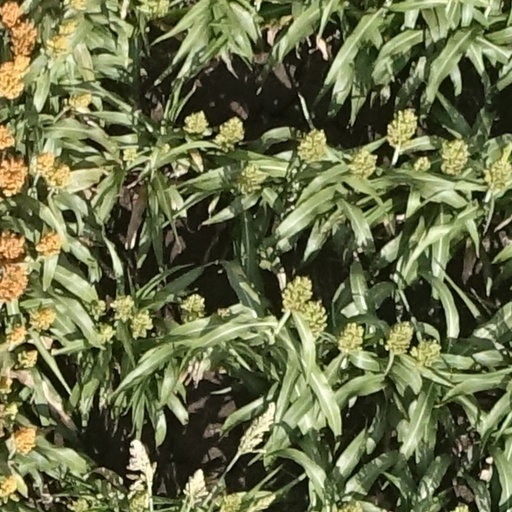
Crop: sorghum